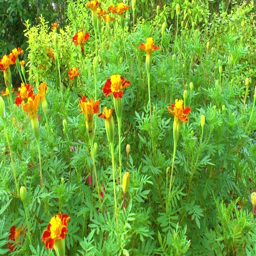
camera moving across a patch of flowers in a garden